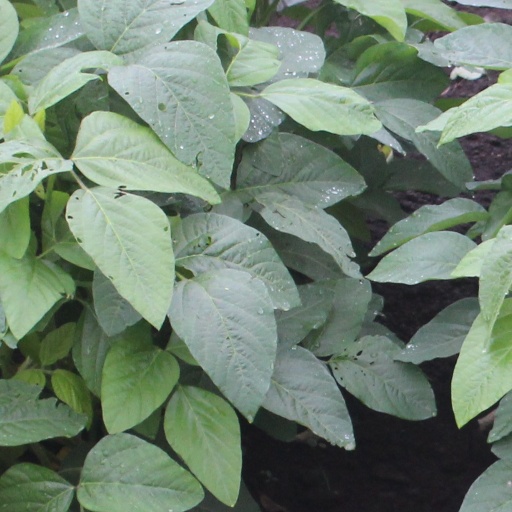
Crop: soybean